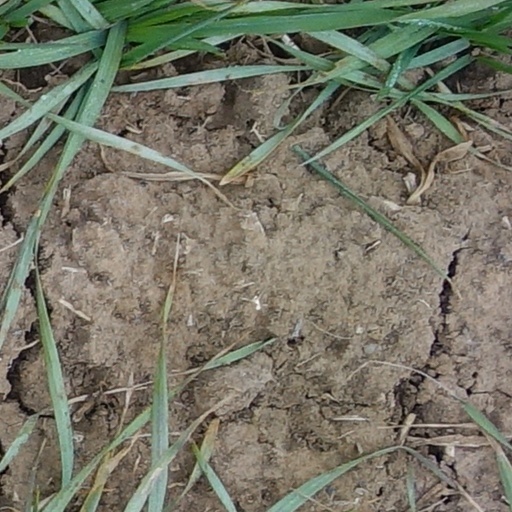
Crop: wheat